Judy Murray

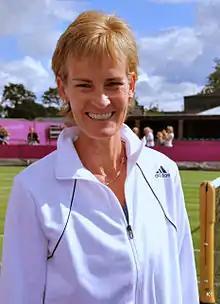
Murray in 2012

Judith Mary Murray (née Erskine; born 8 September 1959) is a Scottish tennis coach. She is the mother of professional tennis players Jamie and Sir Andy Murray.